Hope Cooke

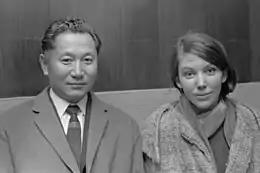
The King and Queen of Sikkim (1966)

In 1959, Cooke was a freshman majoring in Asian Studies at Sarah Lawrence College and sharing an apartment with actress Jane Alexander. She went on a summer trip to India and met Palden Thondup Namgyal, Crown Prince of Sikkim, in the lounge of the Windamere Hotel in Darjeeling, India. He was a 36 year-old recent widower with two sons and a daughter. They were drawn to each other by the similar isolation of their childhoods. Two years later, in 1961, their engagement was announced, but the wedding was put off for more than a year because astrologers in both Sikkim and India warned that 1962 was an inauspicious year for marriages.